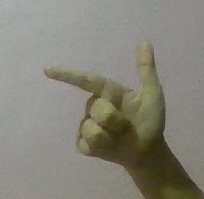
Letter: yaa